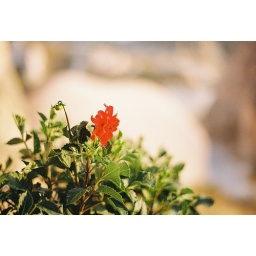
red flower in a valley